Royal School for Daughters of Officers of the Army

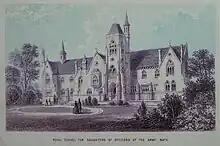
Royal School for Daughters of Officers of the Army

The Royal School for Daughters of Officers of the Army was a girls' boarding school situated in Bath, England. In 1998 it was incorporated into the Royal High School.